List of historic filling stations

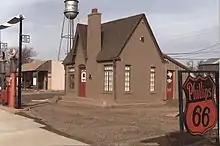
Restored 1928 Phillips 66 Service Station. The first Phillips 66 service station built in Texas opened on July 27, 1928, on the corner of 5th Street and Main in Turkey, Texas. In January 2019, this Phillips 66 service station in Turkey was recognized by the Texas Historical Commission as a Recorded Texas Historical Landmark, and a Marker Dedication Ceremony to unveil the State Historical Marker is planned to take place at the service station in April 2020.

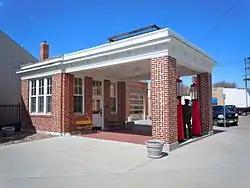
Standard Oil Red Crown Service Station, Ogallala, Nebraska

This is a list of historic filling stations and service stations, including a few tire service stations which did not have gas pumps. Many of these in the United States are listed on the National Register of Historic Places.